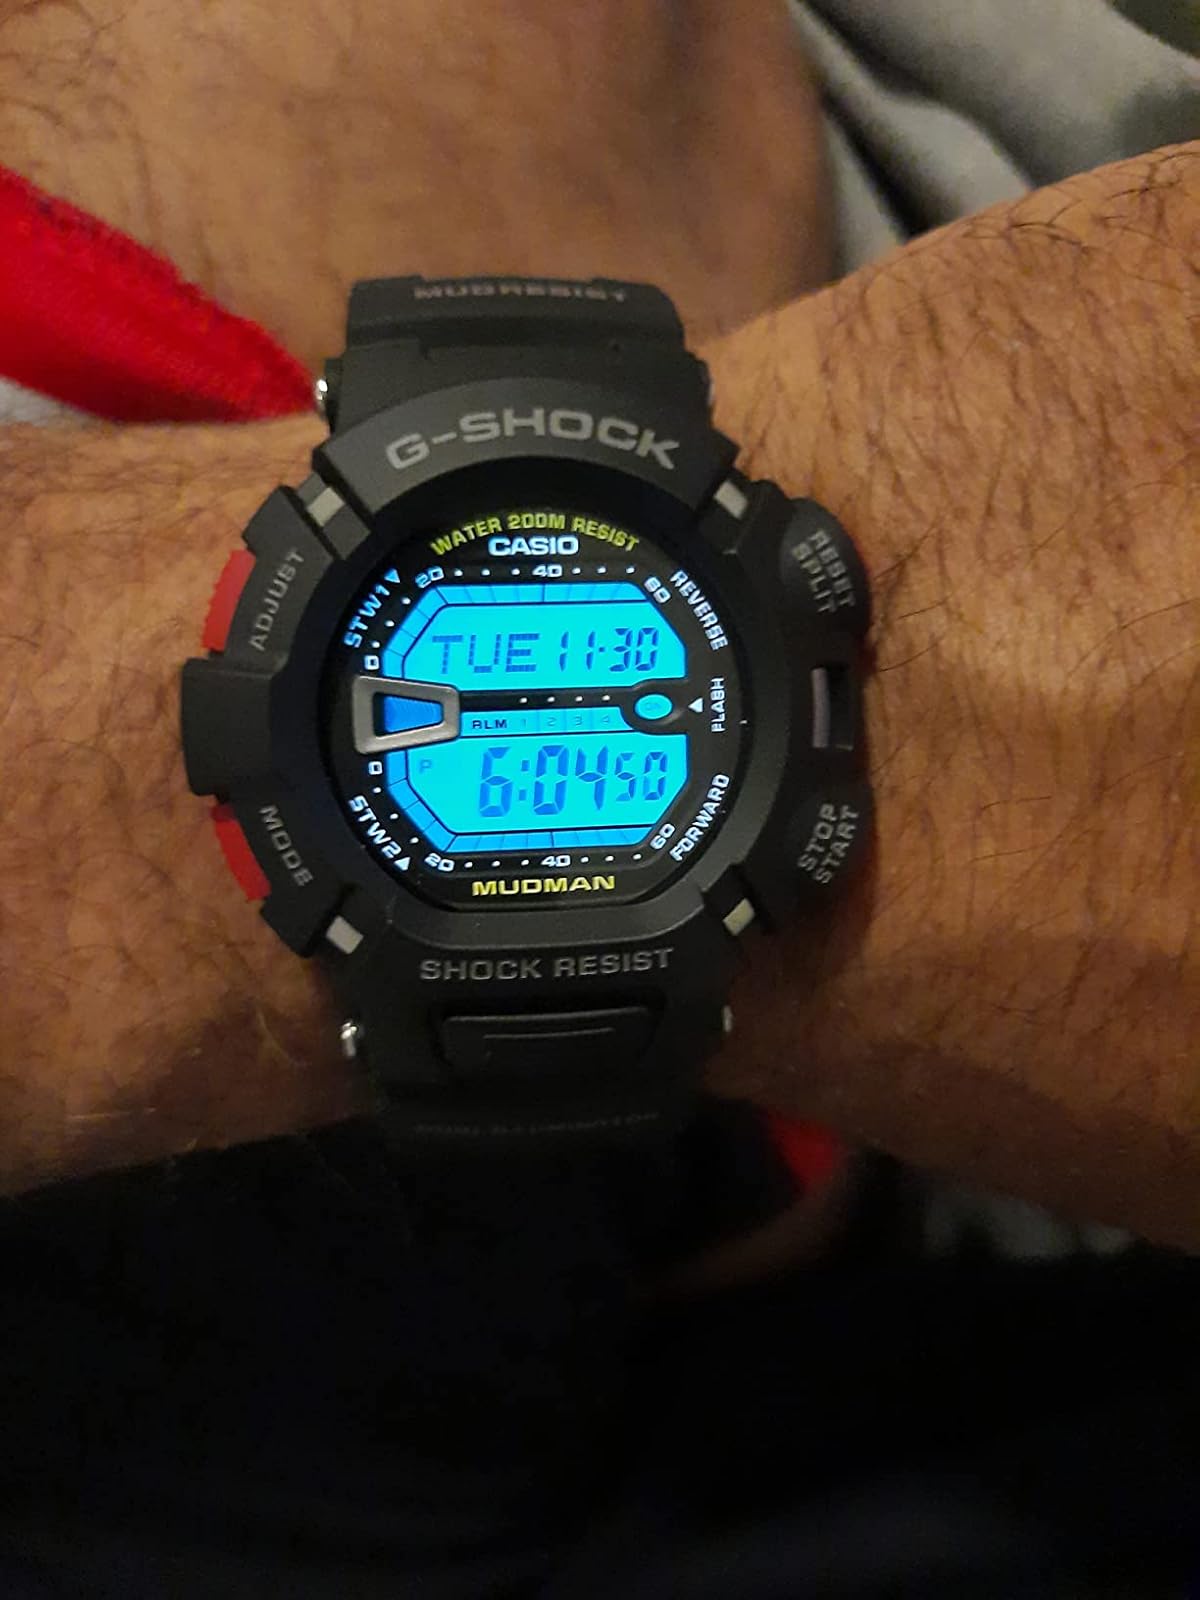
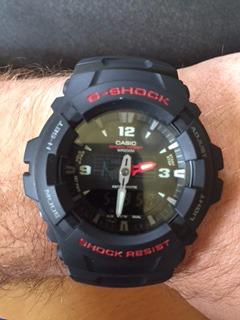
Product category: accessories_watch
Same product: no